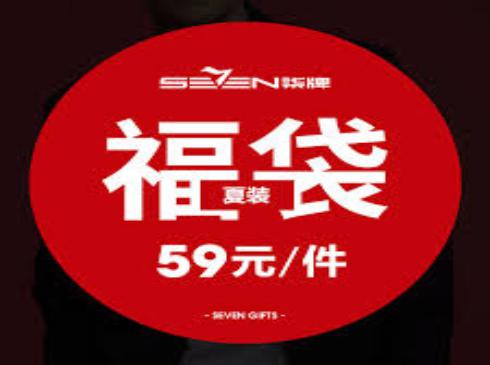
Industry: Clothes